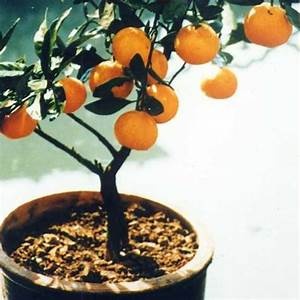
Label: mandarine